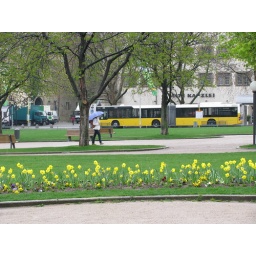
Sprintime in Germany.Even the buses attain a yellow hue ;)